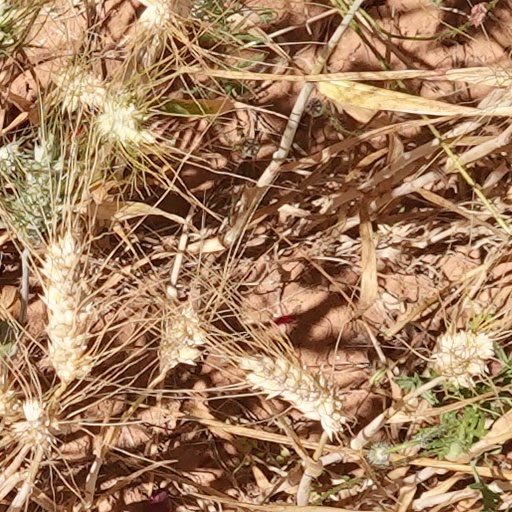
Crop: wheat